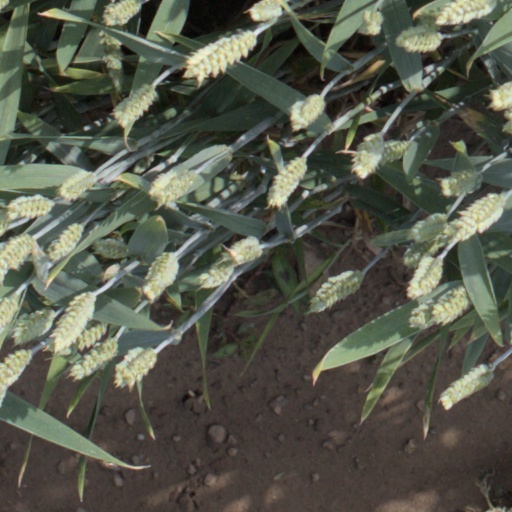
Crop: wheat